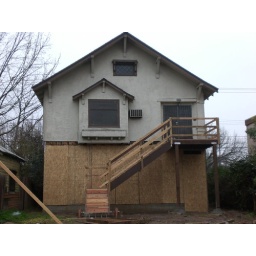
house at new location with walls below